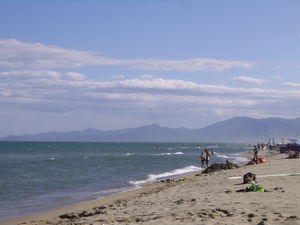
Canet-en-Roussillon
Stranden med Pyrenæerne i baggrunden
Stranden med Pyrenæerne i baggrunden
Canet-en-Roussillon er en by og kommune i departementet Pyrénées-Orientales i Sydfrankrig.